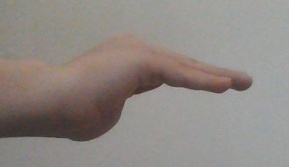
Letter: haa